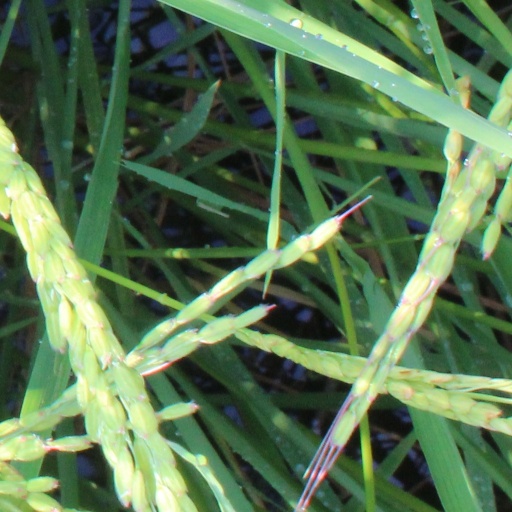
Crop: rice